Question: Please indicate a possible affordance area of the bottle that can be used for pulling out
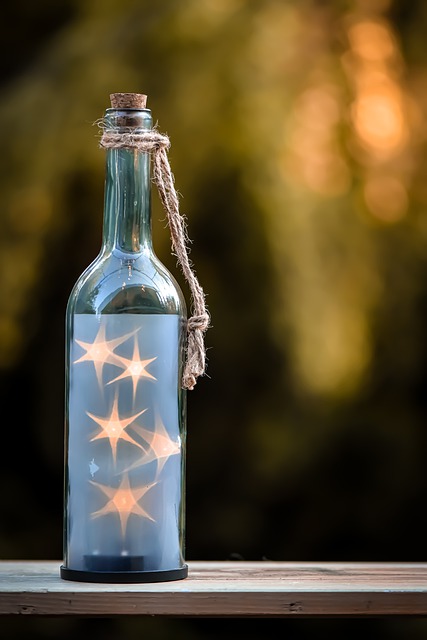
Answer: [90.5, 87, 170.5, 172.263]